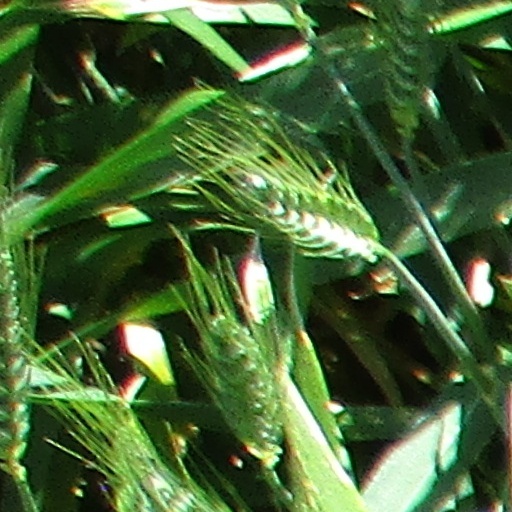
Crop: wheat